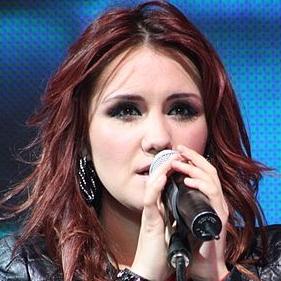
Age: 25